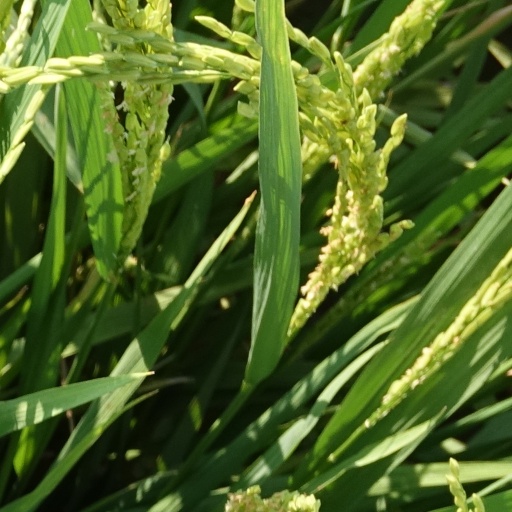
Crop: rice